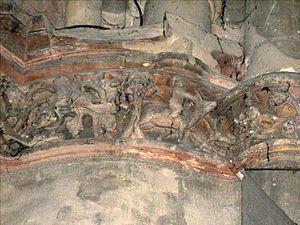
Le ""Sanglier"", dans la Cathédrale de Nevers"
La cathédrale Saint-Cyr-et-Sainte-Julitte de Nevers est une cathédrale catholique romaine située à Nevers dans la Nièvre en Bourgogne. Elle est dédiée à saint Cyr, martyr en 304 à l’âge de trois ans, et à sa mère sainte Julitte également martyre.